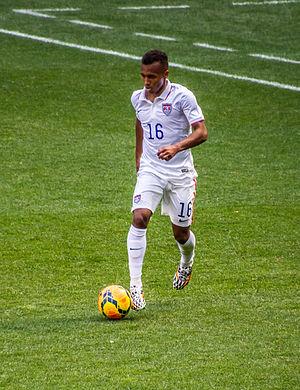
Julian Wesley Green, né le 6 juin 1995 à Tampa en Floride, est un joueur germano-américain de soccer qui évolue au poste de milieu offensif au Greuther Fürth.